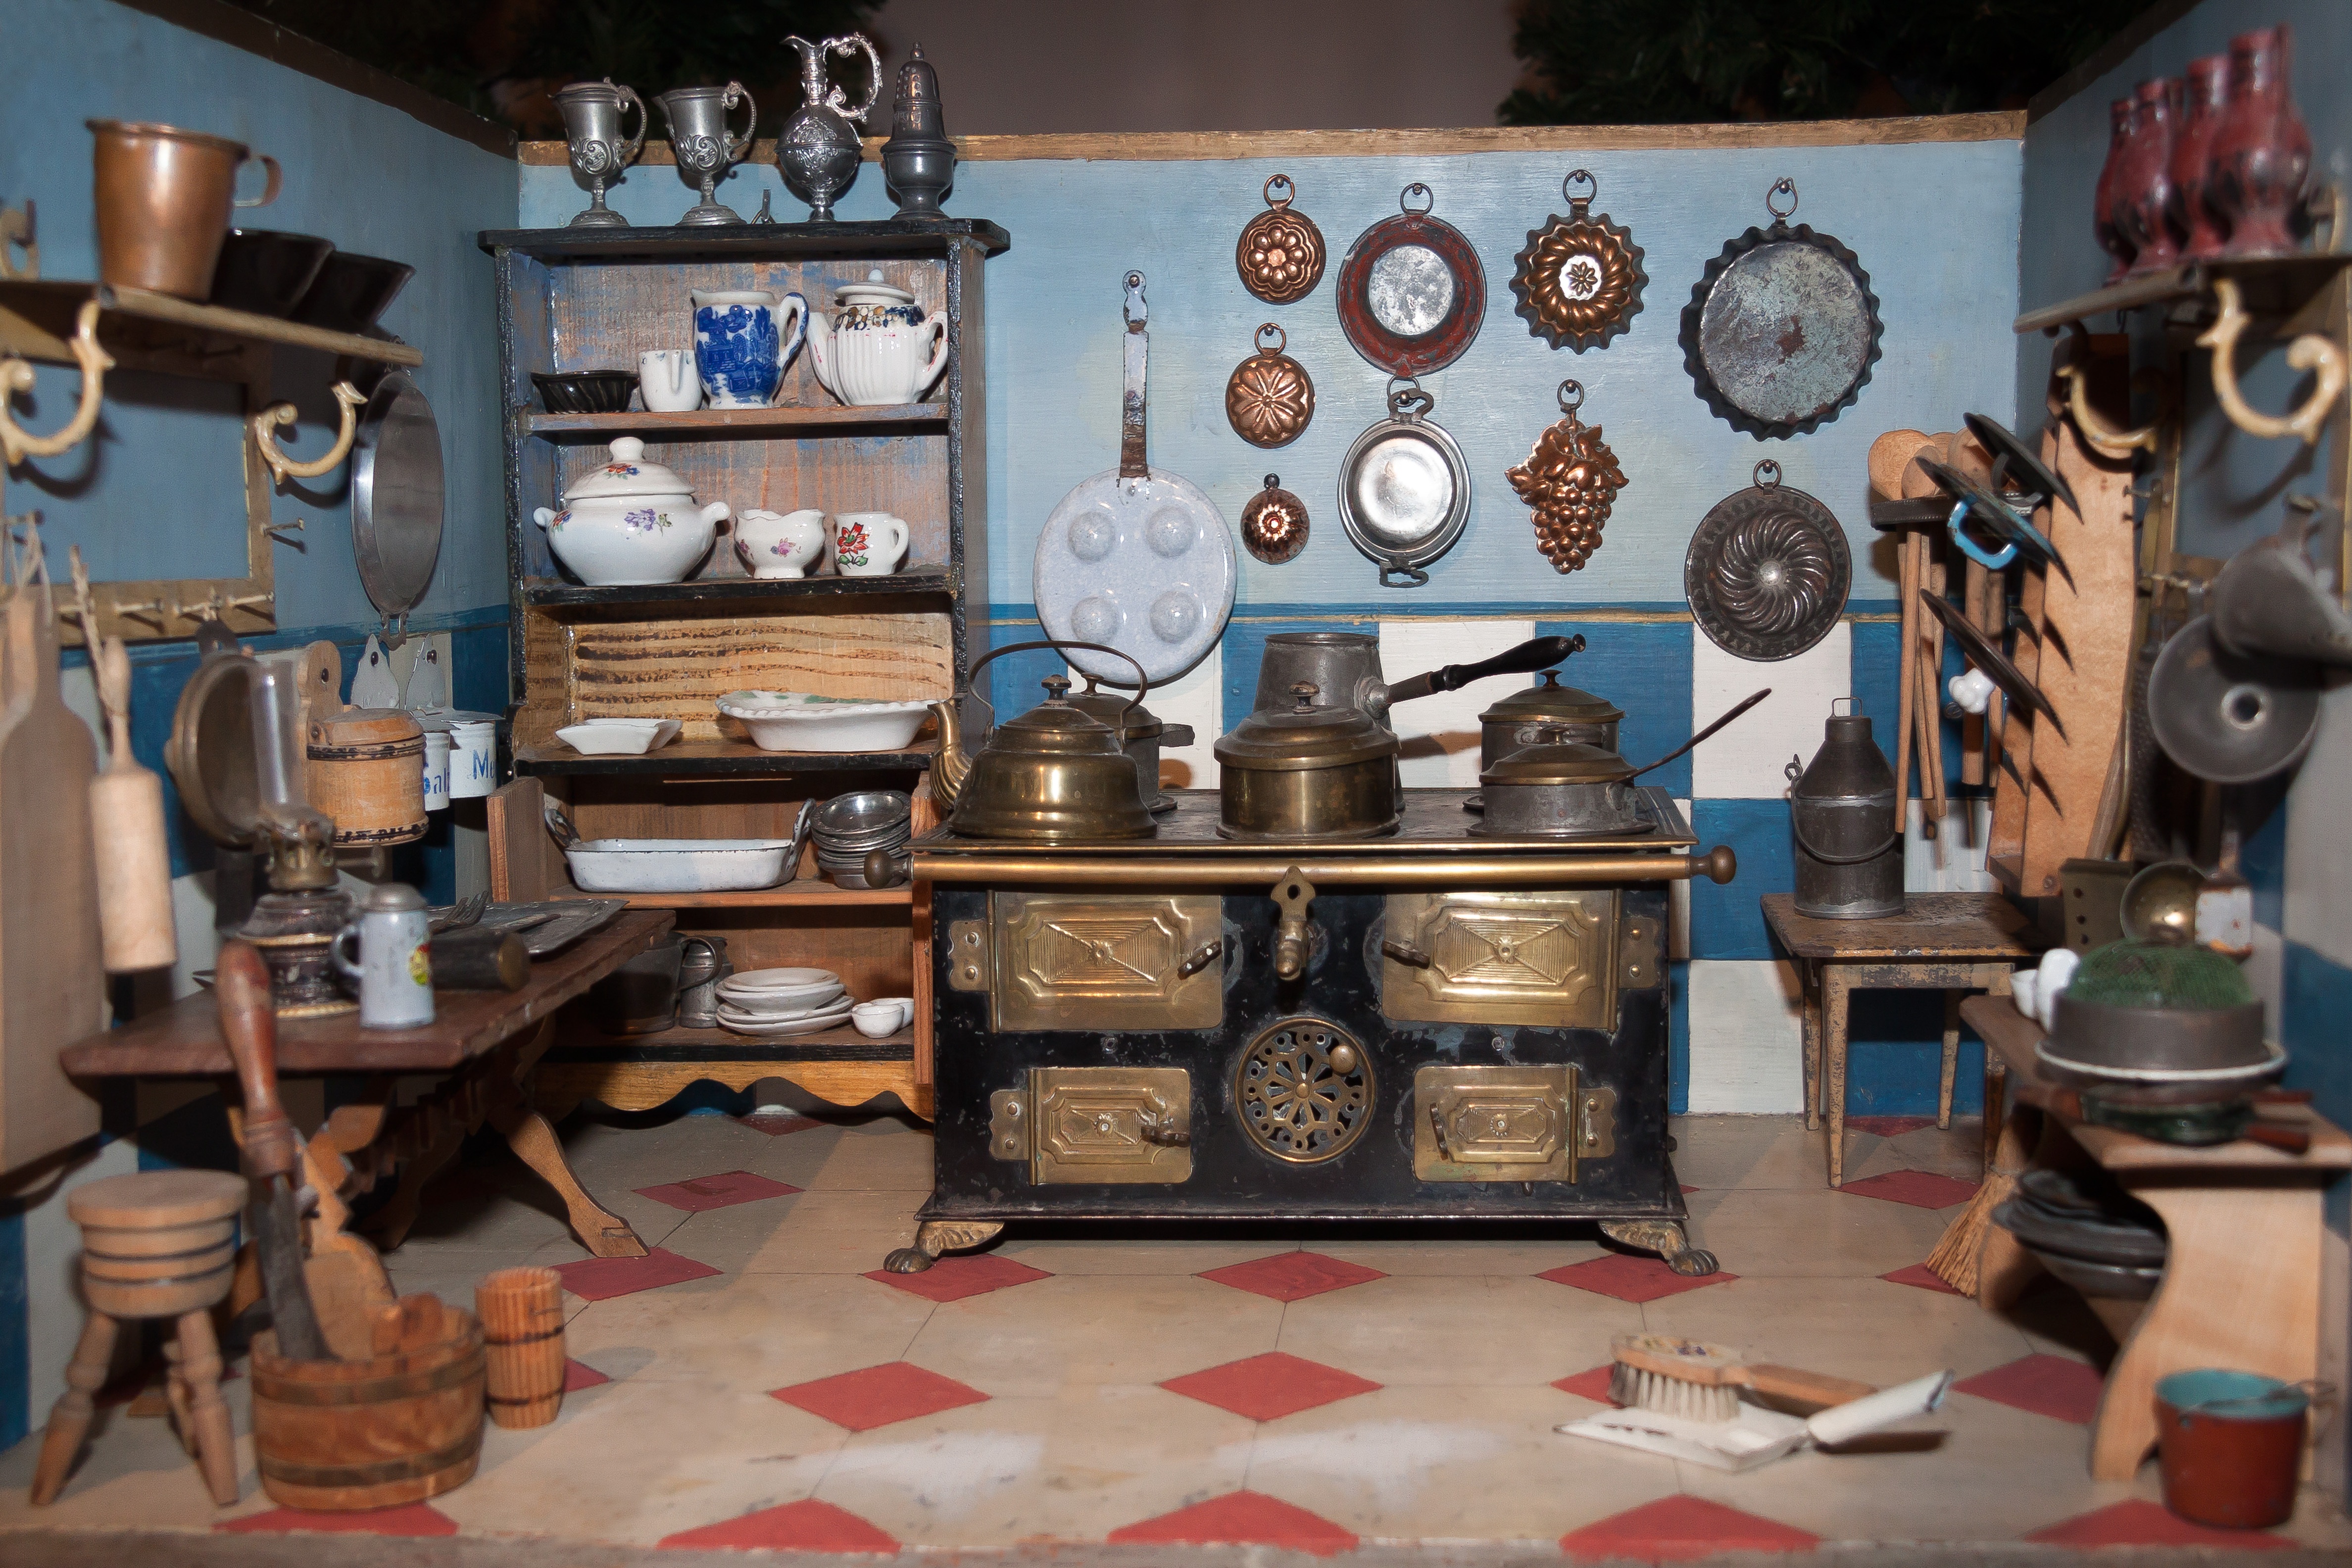
antique, play, old, museum, metal, kitchen, room, stove, boutique, art, toys, nostalgic, tourist attraction, blade, historically, broom, children toys, setup, dolls houses, periodic week, miniatures, kitchen appliances, make clean, doll's house, old toys, ancient history, dolls kitchen, tin stove, baking moulds